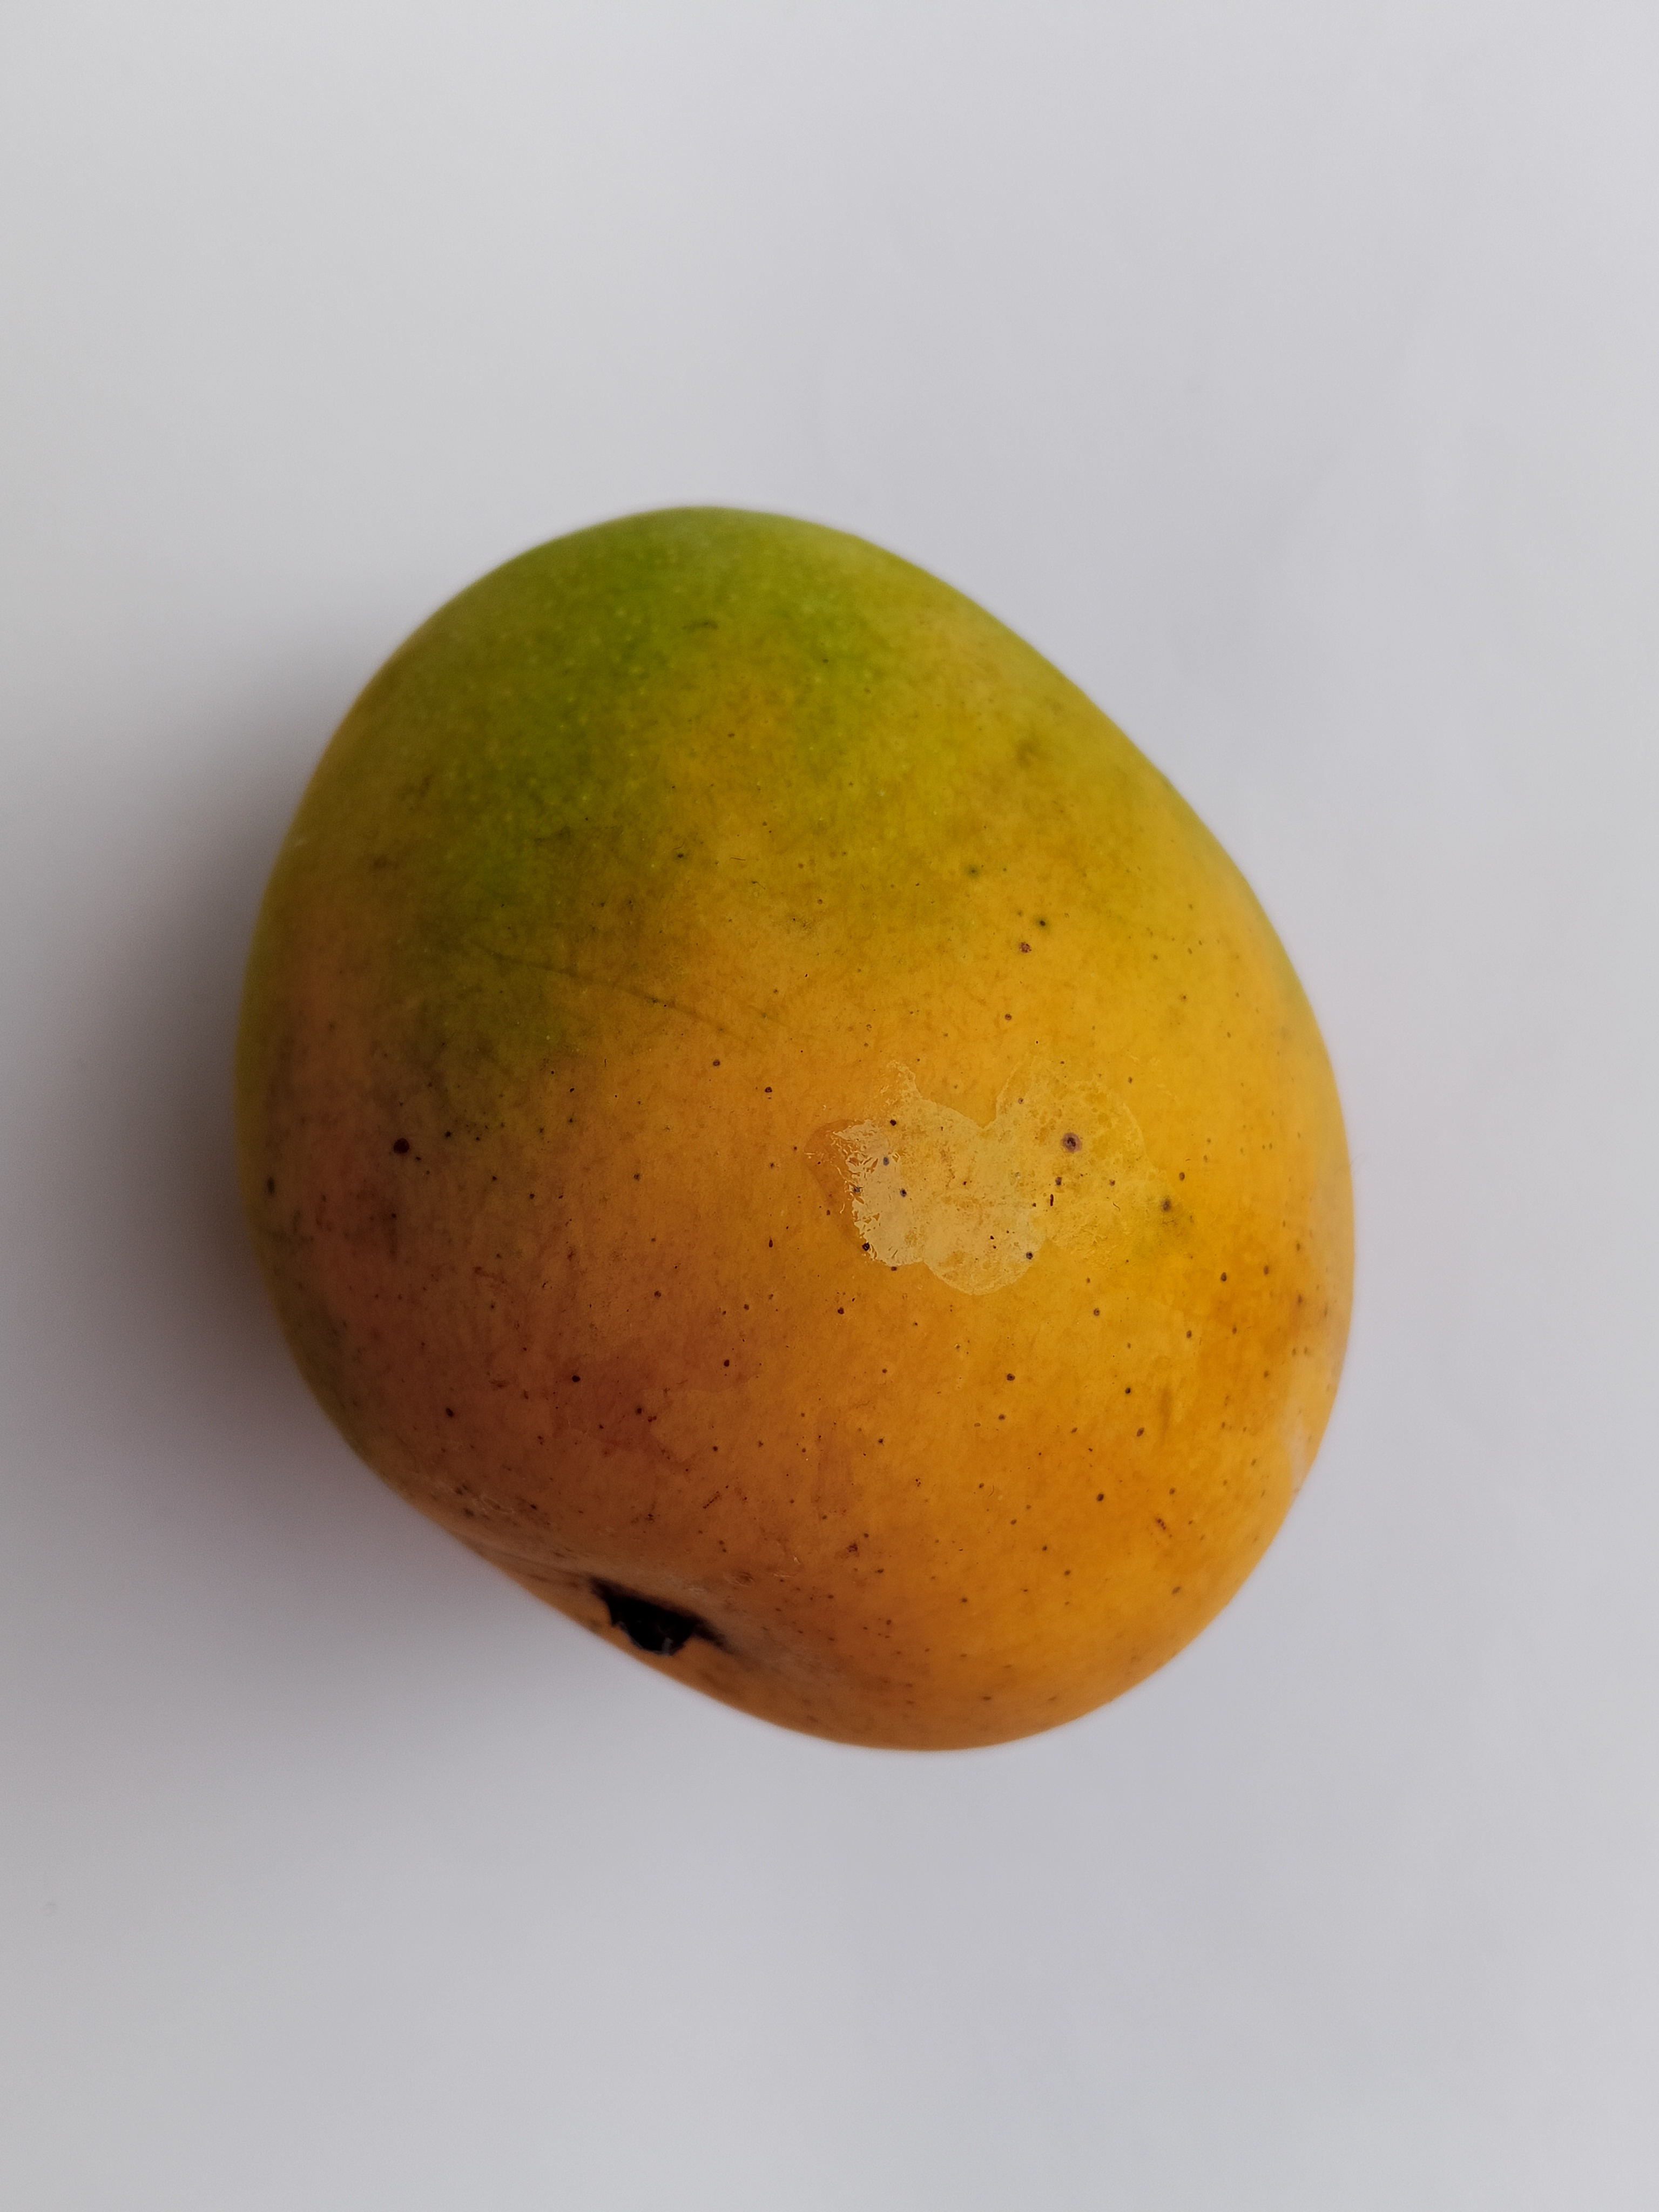
Mango variety: Sundari